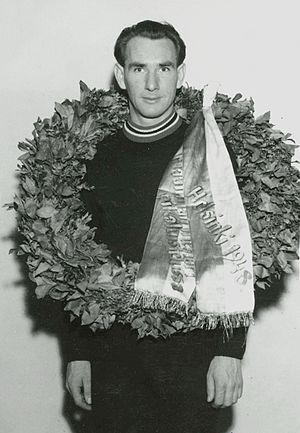
Odd Harald Lundberg, né le 3 octobre 1917 à Brandbu et mort le 8 mars 1983 à Oslo, est un patineur de vitesse norvégien deux fois médaillé olympique en 1948.